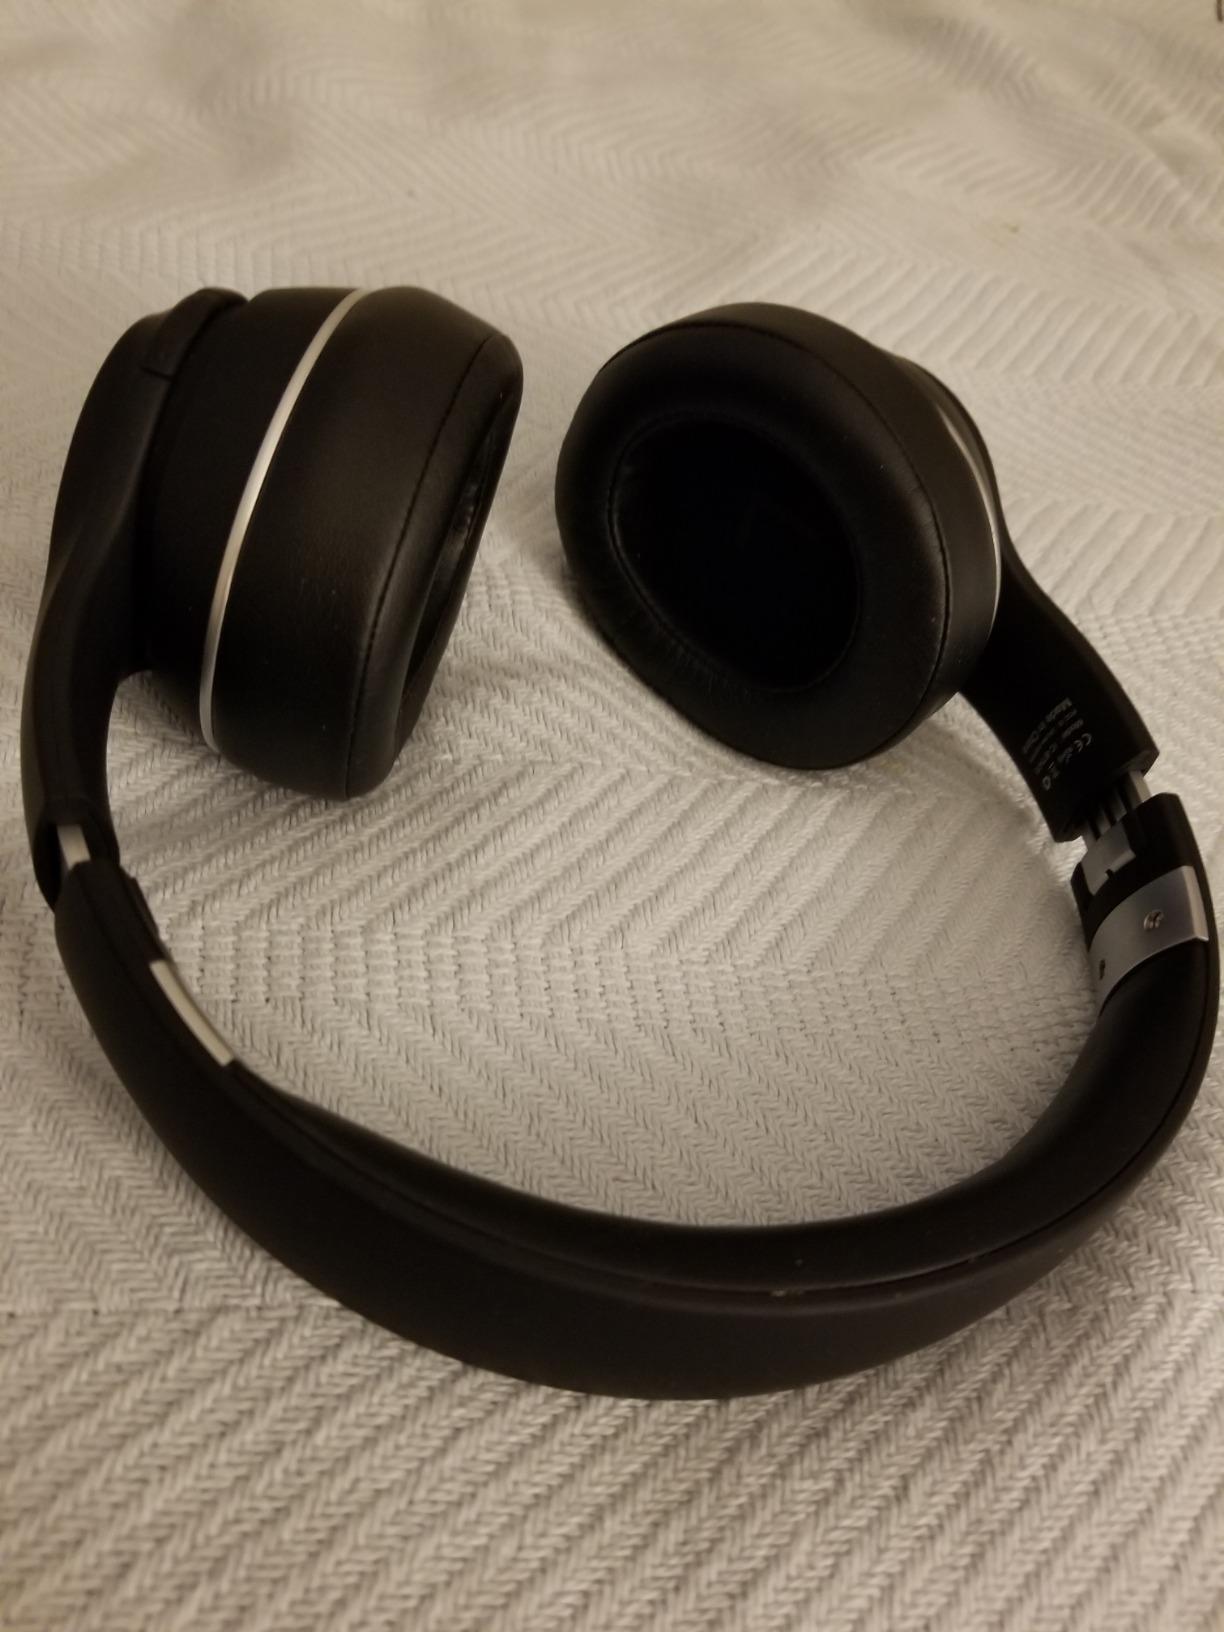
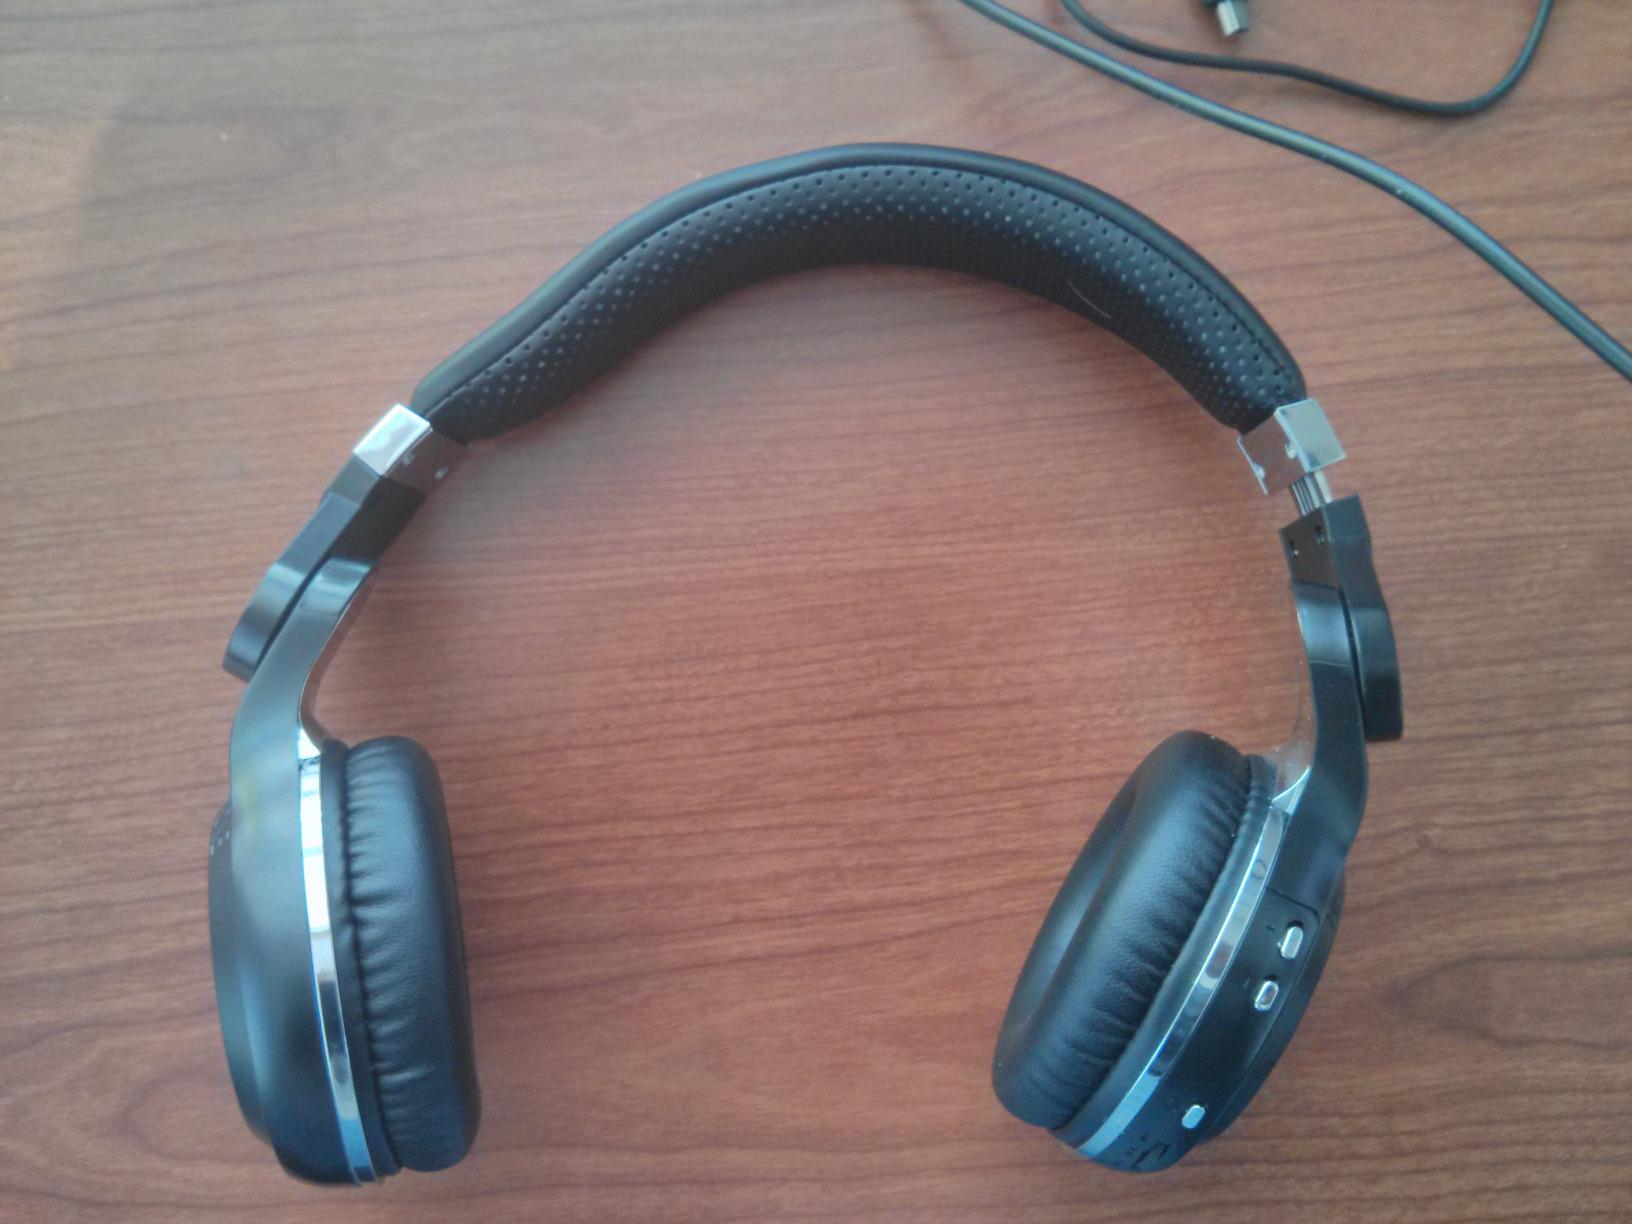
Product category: headphones
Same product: no